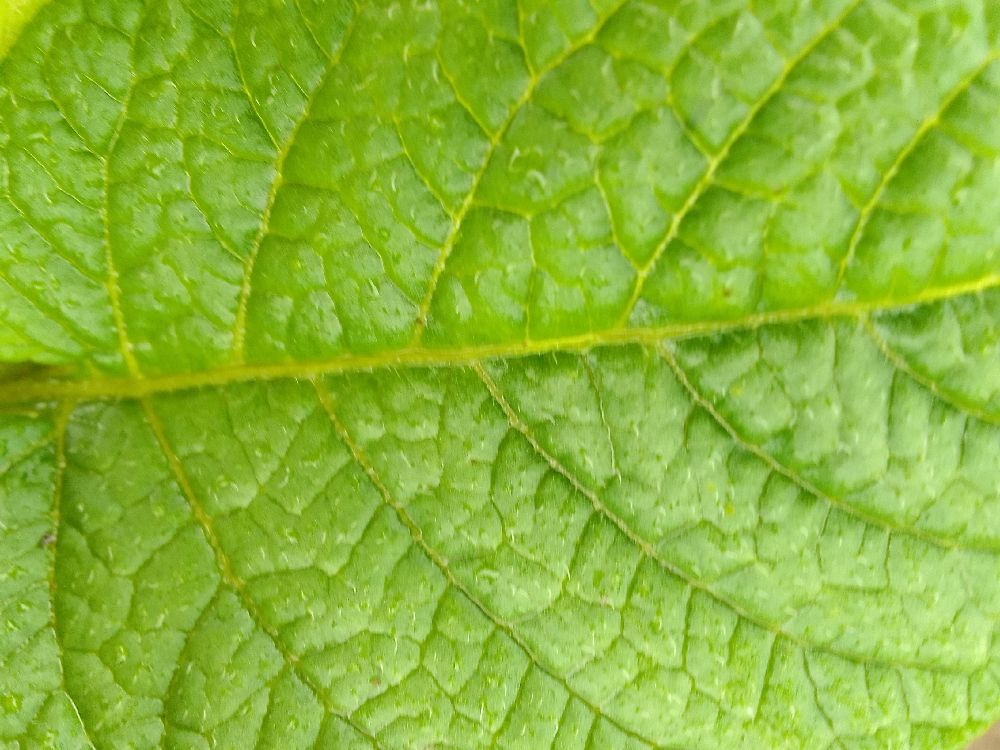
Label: Healthy